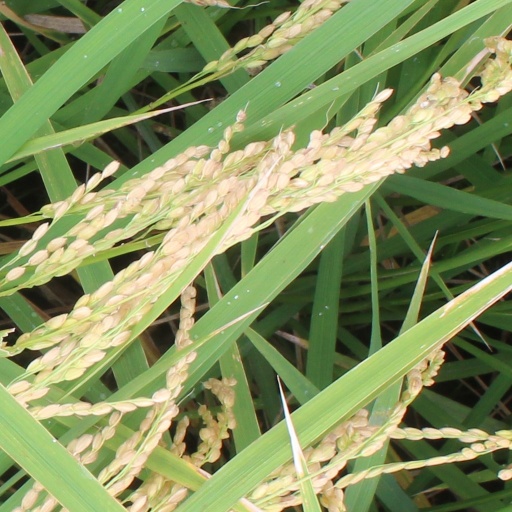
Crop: rice